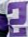
Number: 2